San Francisco Public Library

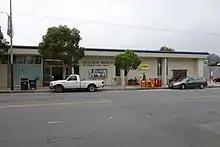
Excelsior Branch (2016)

The Eureka Valley Renovation was completed on October 24, 2009. The first branch building was the second branch in the system and opened on January 2, 1902. It was named the McCreery Branch in honor of Andrew McCreery who donated the land and paid for construction. It was damaged in the Daly City earthquake of 1957 and demolished. The site was used to construct a new building designed by Appleton and Wolford at a cost of $192,335 and opened on December 20, 1961. It was named the Eureka Valley Branch. In 1981 the Library Commission officially changed the name of the branch to Eureka Valley/Harvey Milk Memorial Branch Library to honor Harvey Milk, the first openly gay man to be elected to public office in California. Harvey Milk served as a member of the San Francisco Board of Supervisors until he was assassinated along with Mayor George Moscone on November 27, 1978. In 2006 the City honored José Sarria, the first openly gay man to run for Supervisor (in 1961) by renaming the section of 16th Street adjacent to the branch as José Sarria Court. José Sarria is best known for founding the Imperial Court System, one of the cornerstones of the GLBT community.